Kingston Center, Ohio

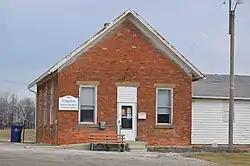
Kingston Township hall

Kingston Center is an unincorporated community in Delaware County, in the U.S. state of Ohio.